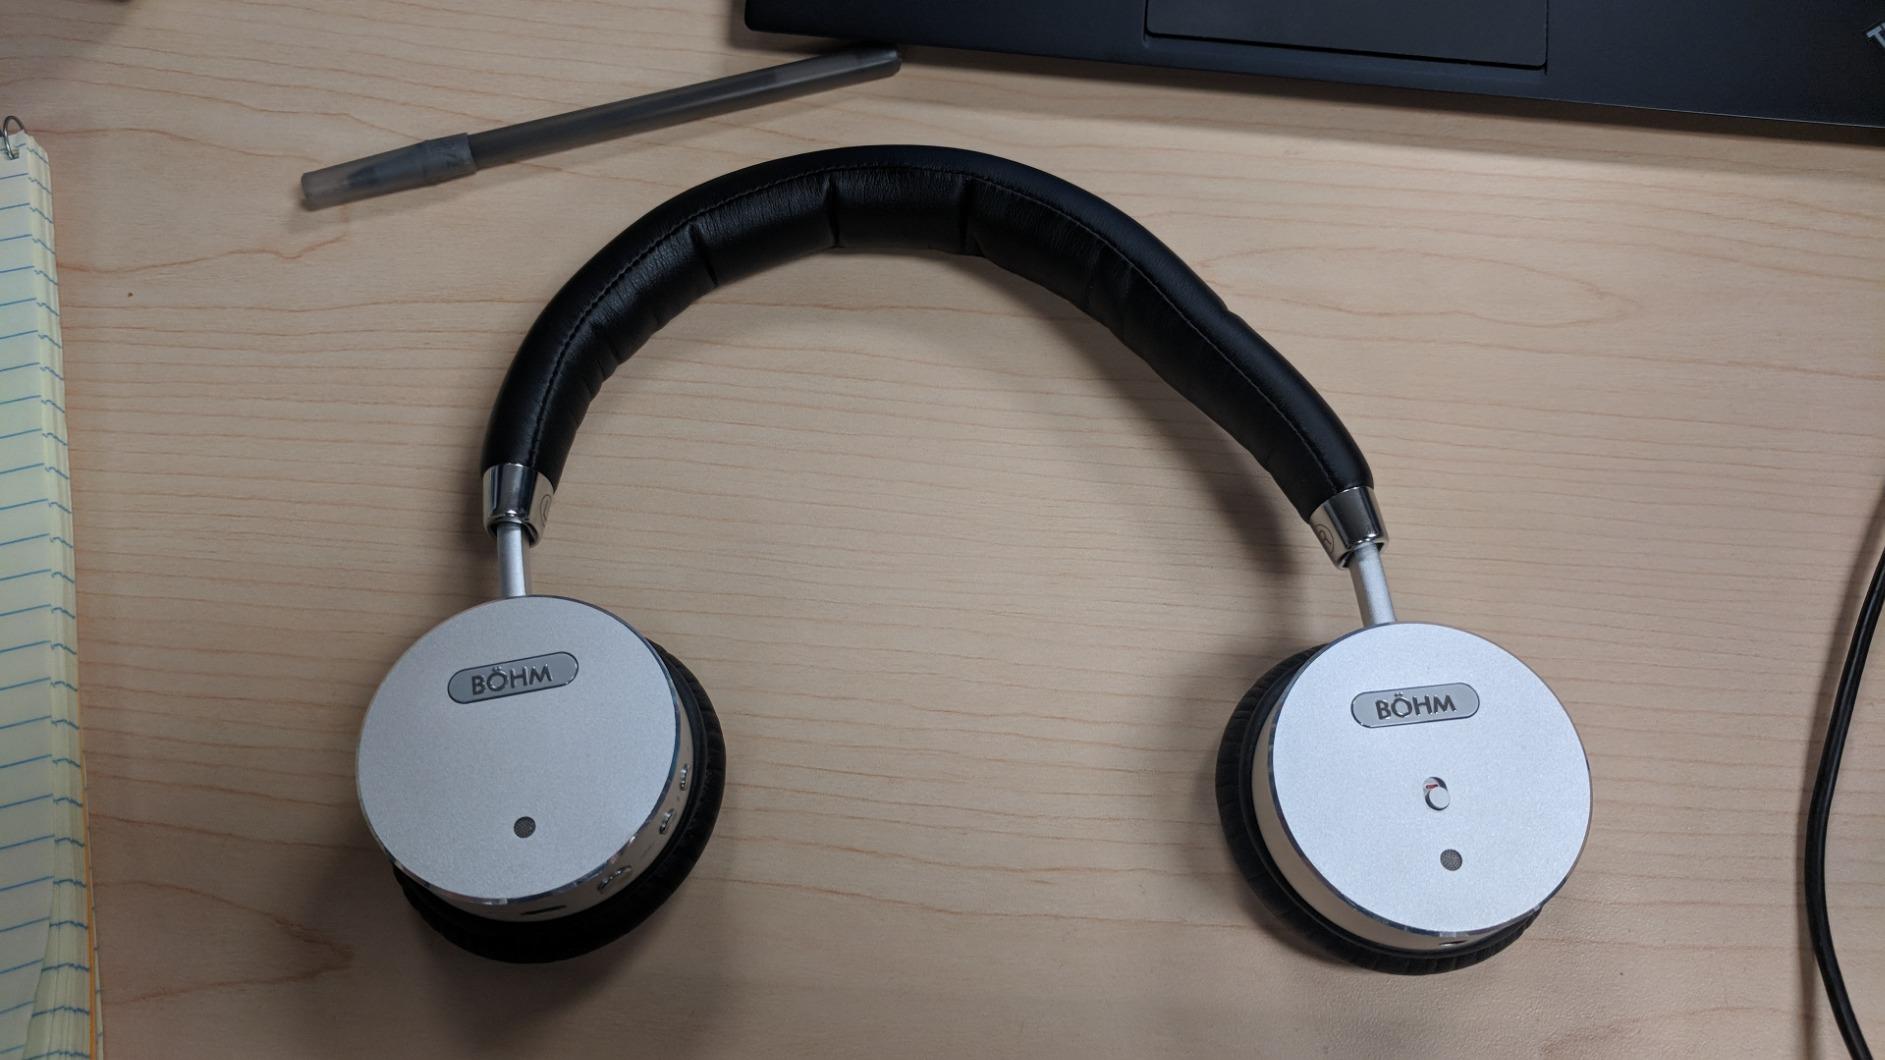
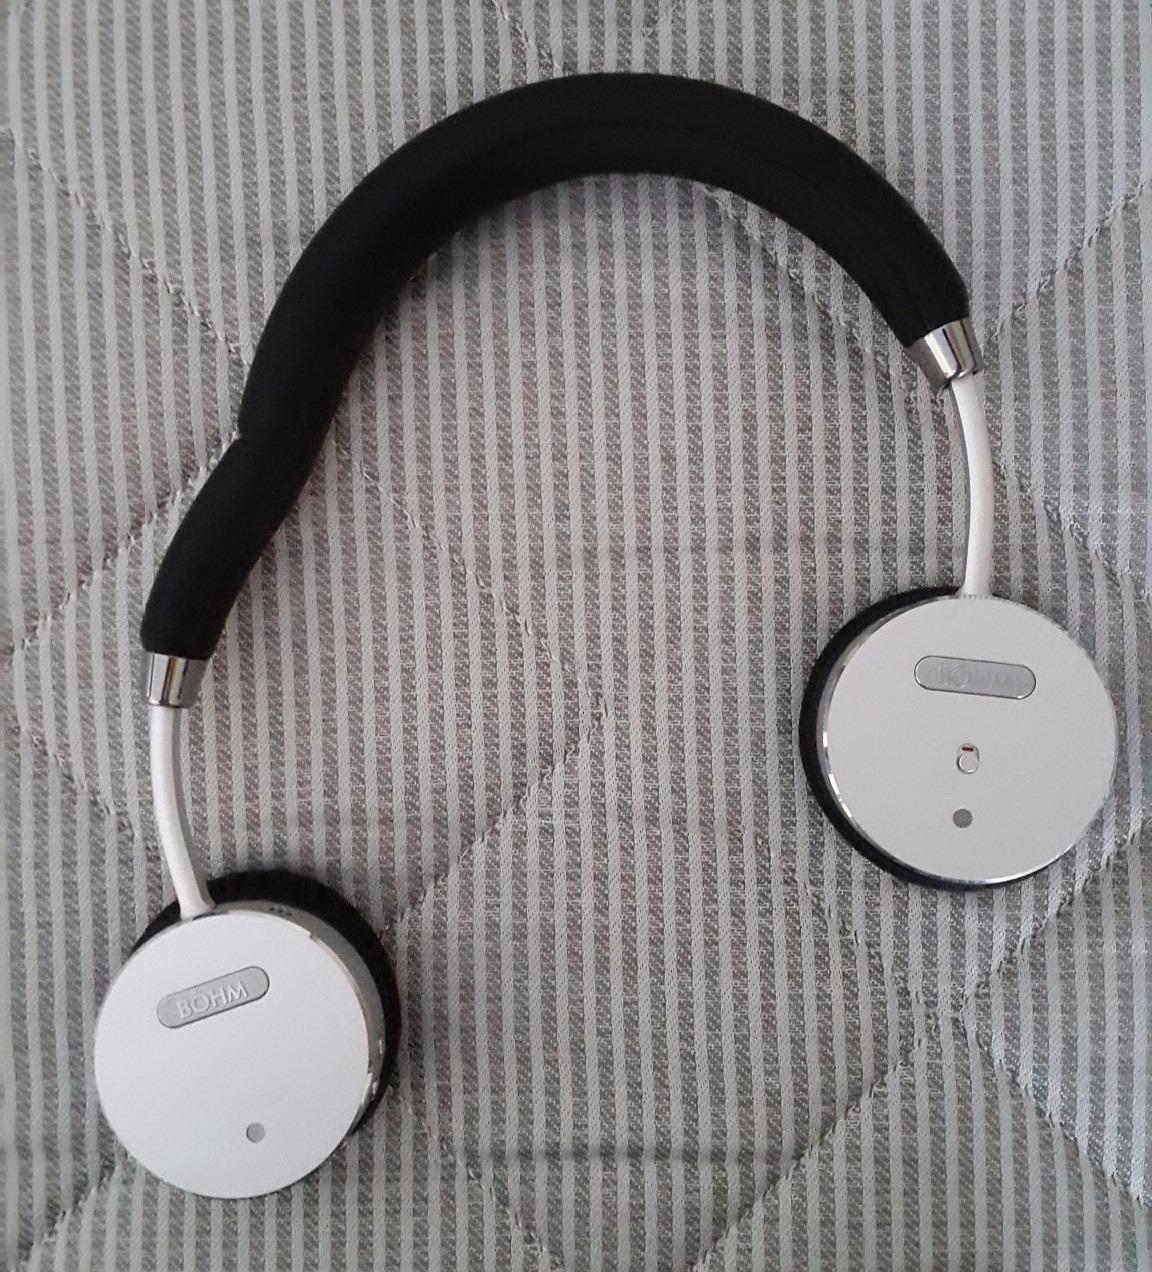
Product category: headphones
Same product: yes